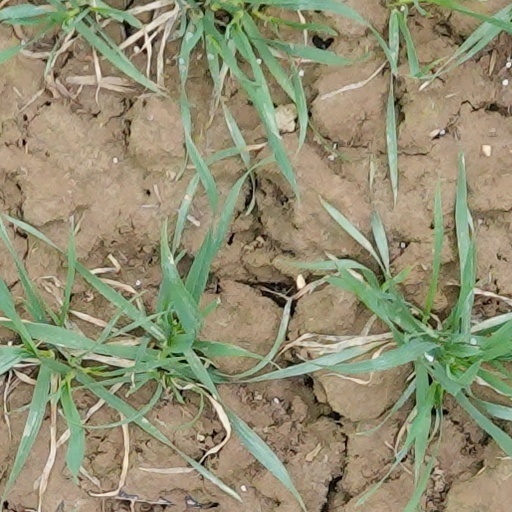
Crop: wheat